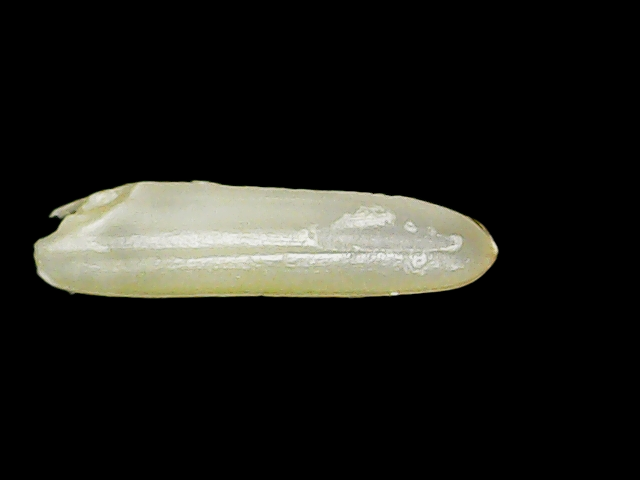
Rice variety: Binadhan25